The Sacred Grove, Beloved of the Arts and Muses

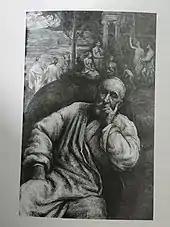

The original "The Sacred Grove, Beloved of the Arts and Muses" was commissioned in 1883 as Royalists and Republicans battled for the meaning of France's identity, art pieces at the time, including "The Sacred Grove" intending to be exhibited in public spaces had to satisfy the ideological mindset of the commissioner (in this case that of the Republicans). Decorations for public viewing also had to have an educational purpose. These criteria served as a framework for Puvis in his structure and reasoning behind the piece, which served an educational purpose and put French patriotism on display.